National Diet Building

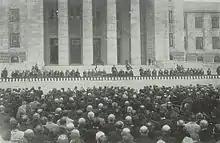
Opening ceremony

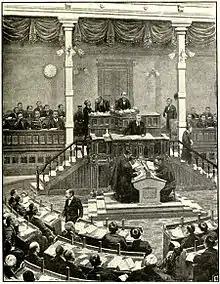
Japanese Parliament in session

The Diet Building was eventually constructed between 1920 and 1936 with a floor plan based on Watanabe’s entry.